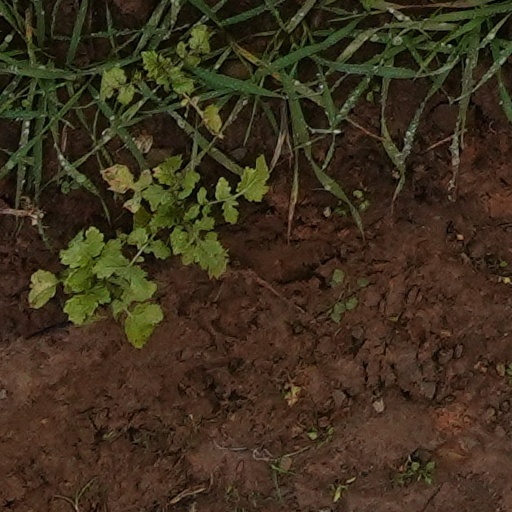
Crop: wheat